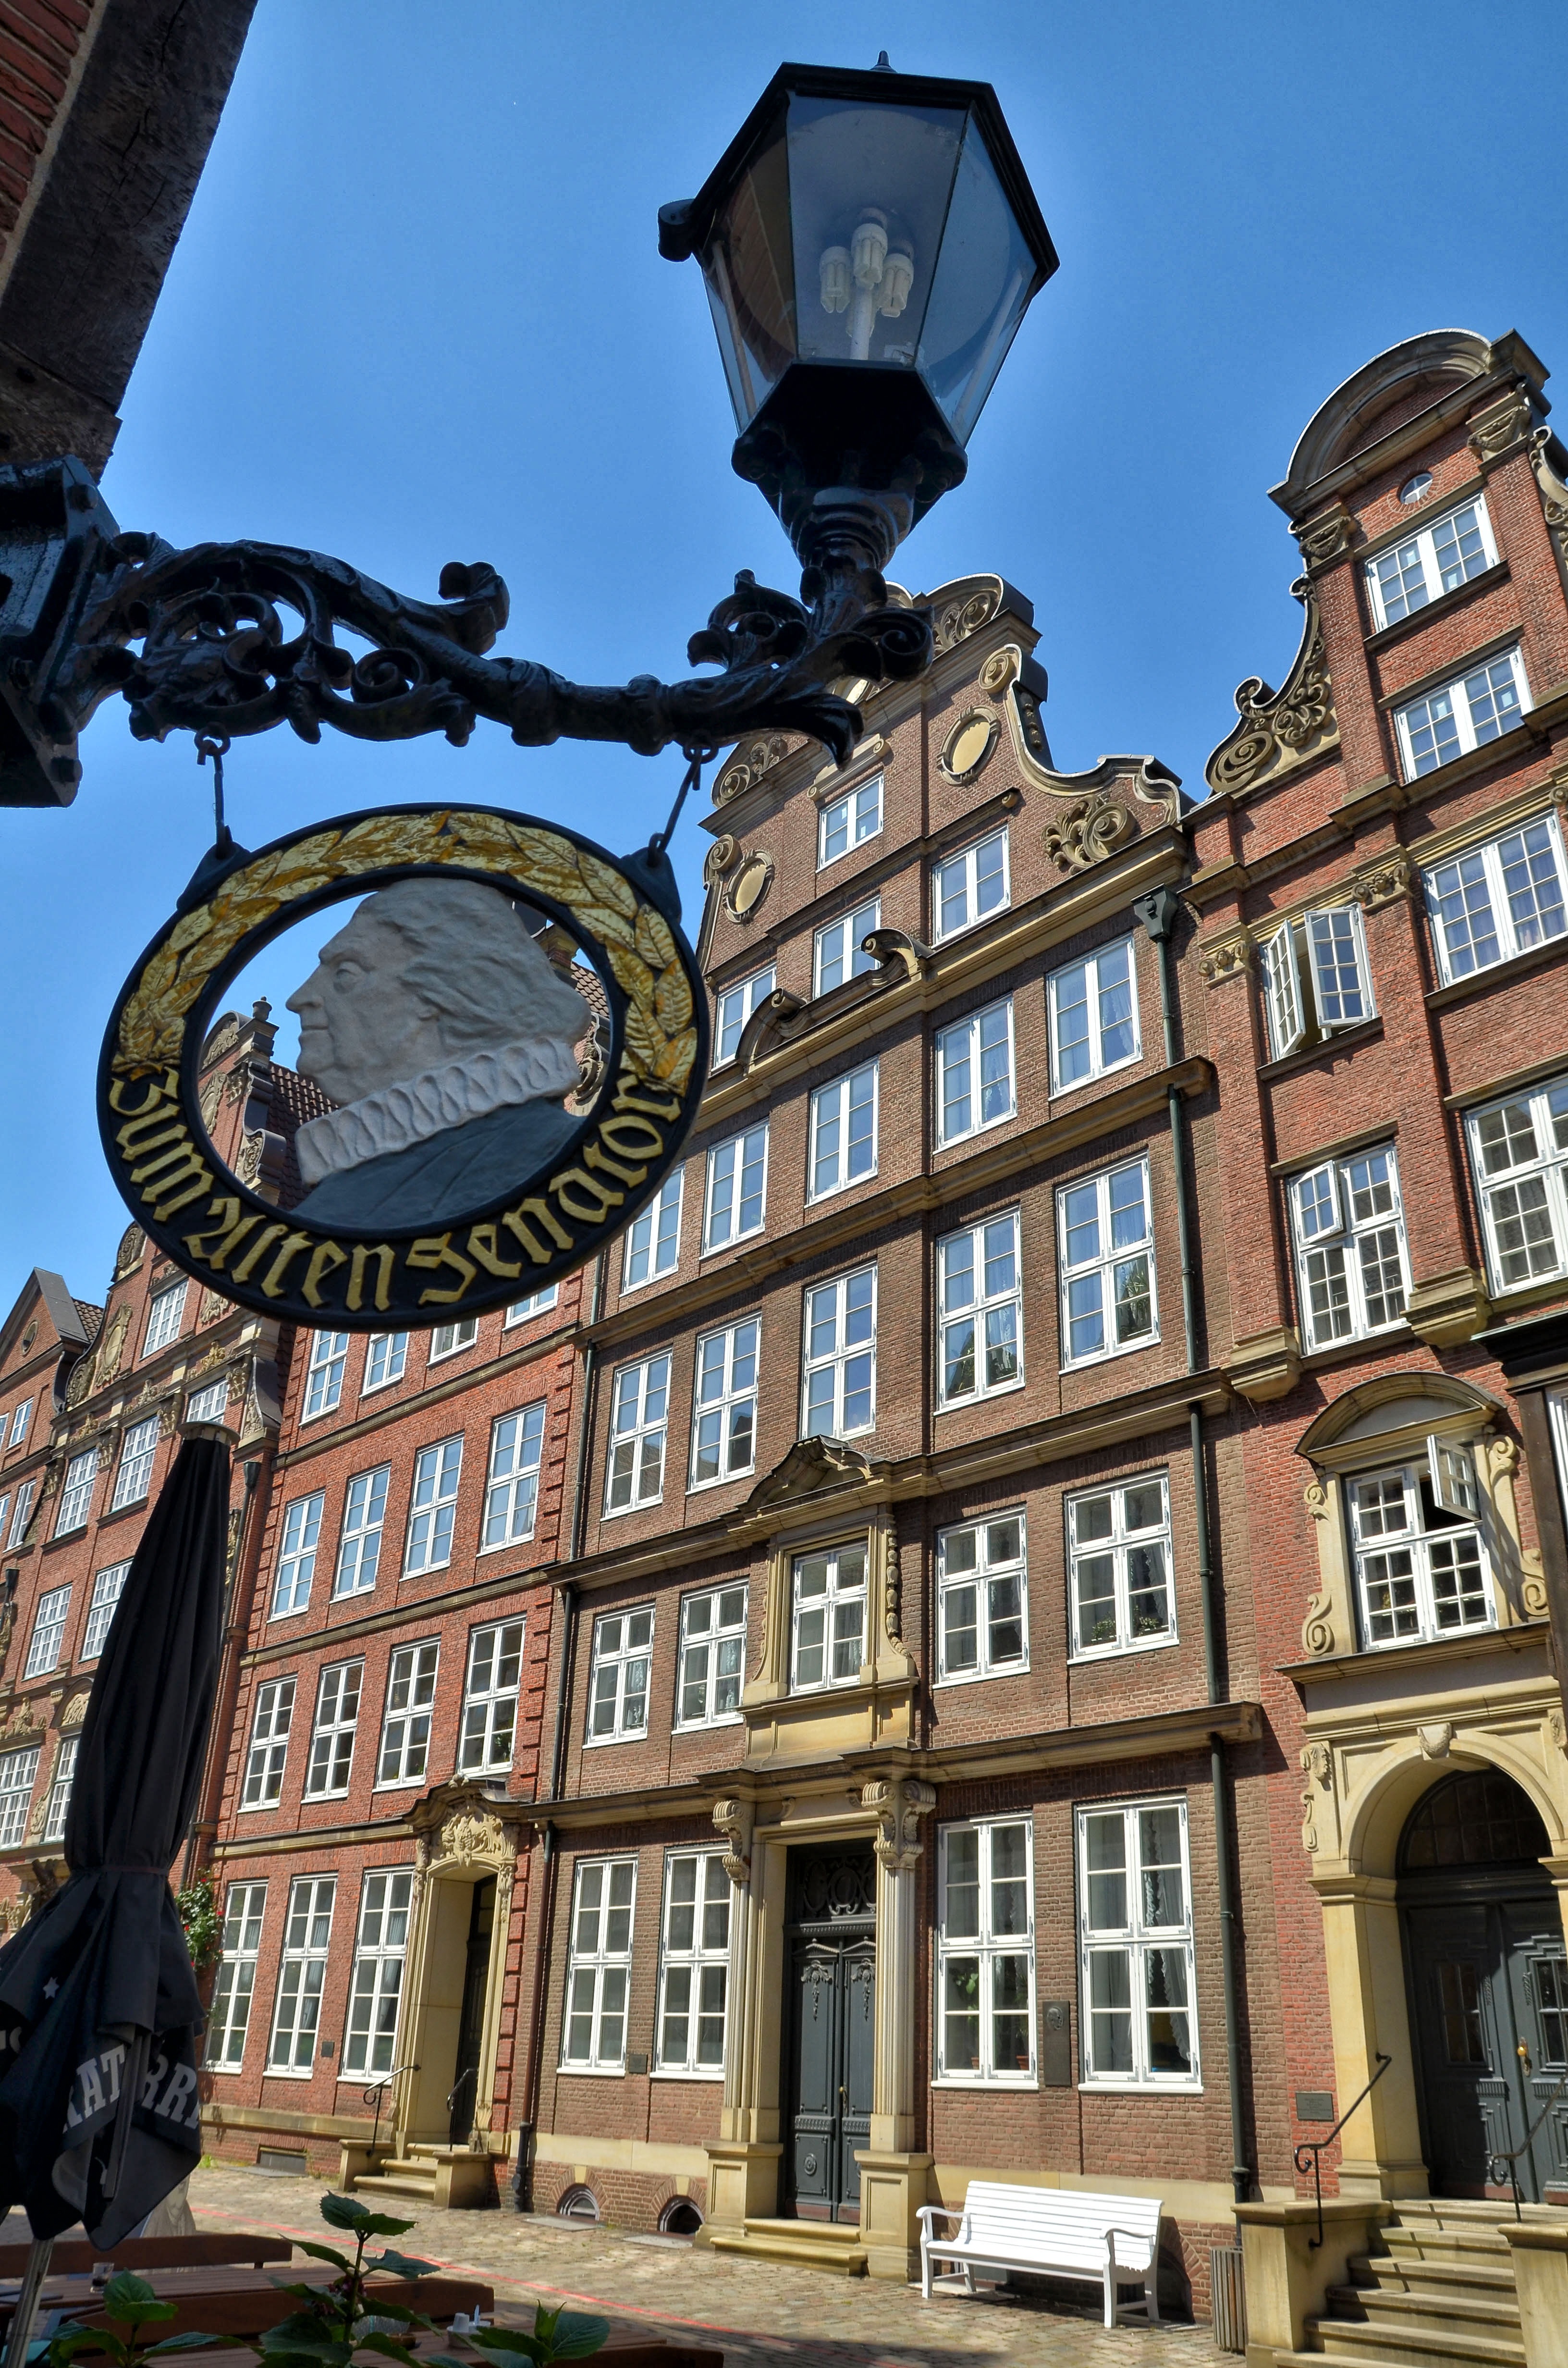
light, architecture, house, window, town, building, old, city, cityscape, downtown, lantern, landmark, facade, old building, brick, street lamp, old town, bricks, center, estate, architectural style, historically, hamburg, metropolis, neighbourhood, hanseatic city, housewife, urban area, residential area, human settlement